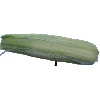
Label: Corn Husk 1